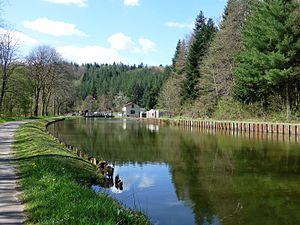
Le canal de l'Est près de Fontenoy-le-Château (Vosges)